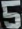
Number: 5